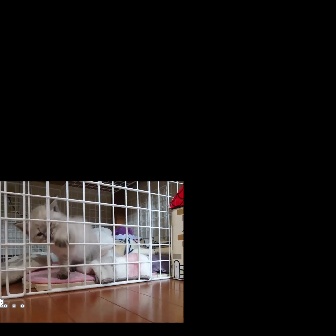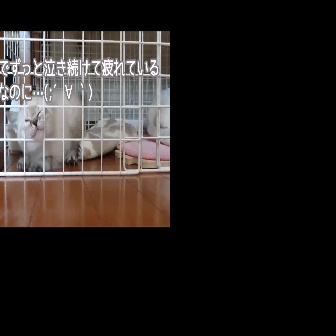
  Please identify the target specified by the bounding box [13,194,98,279] in the first image and locate it in the second image. Return the coordinates in [x_min,y_min,x_max,y_max] format.
Answer: [4,89,86,171]